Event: Nepal Earthquake
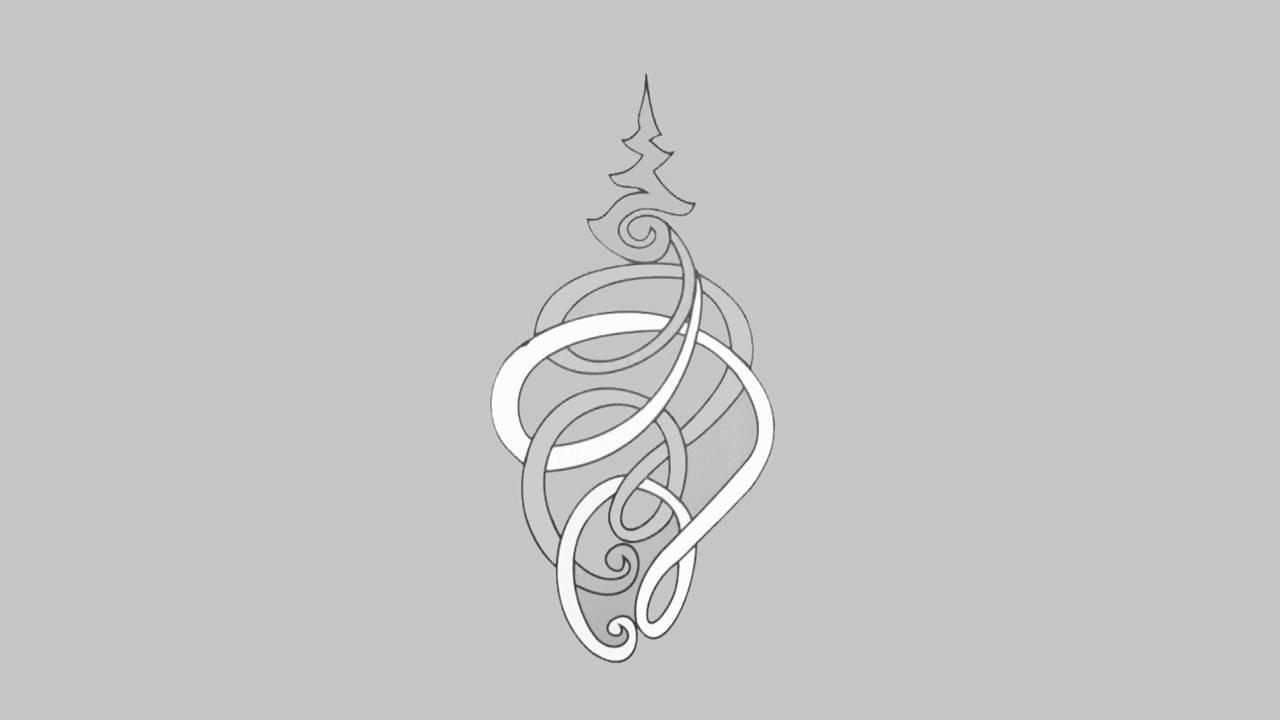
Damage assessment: no_damage